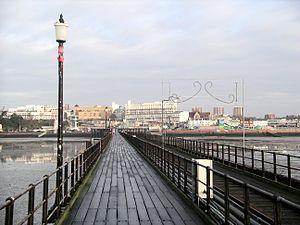
Southend-on-Sea est une station balnéaire située dans le comté de l'Essex.